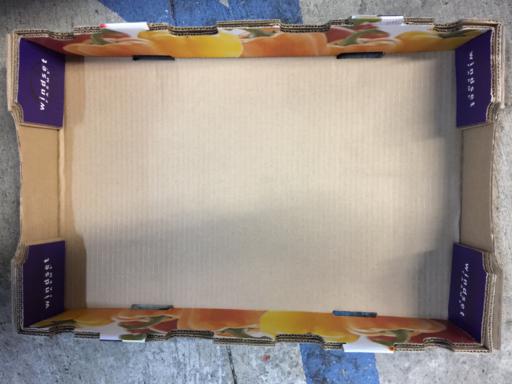
Waste category: cardboard